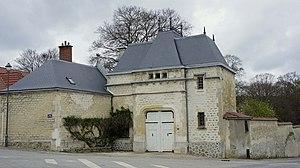
Entrée du château à Branscourt depuis la place centrale.
Branscourt est une commune française, située dans le département de la Marne en région Grand Est.